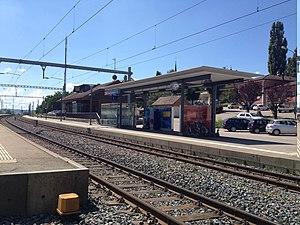
La gare de Villaz-Saint-Pierre dans le canton de Fribourg en Suisse.